The Kelpies

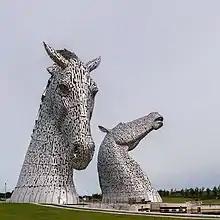
"The Kelpies"

The Kelpies are a pair of monumental steel horse-heads between the Scottish towns of Falkirk and Grangemouth. They stand next to the M9 motorway and form the eastern gateway of the Forth and Clyde Canal, which meets the River Carron here. Each head is high.